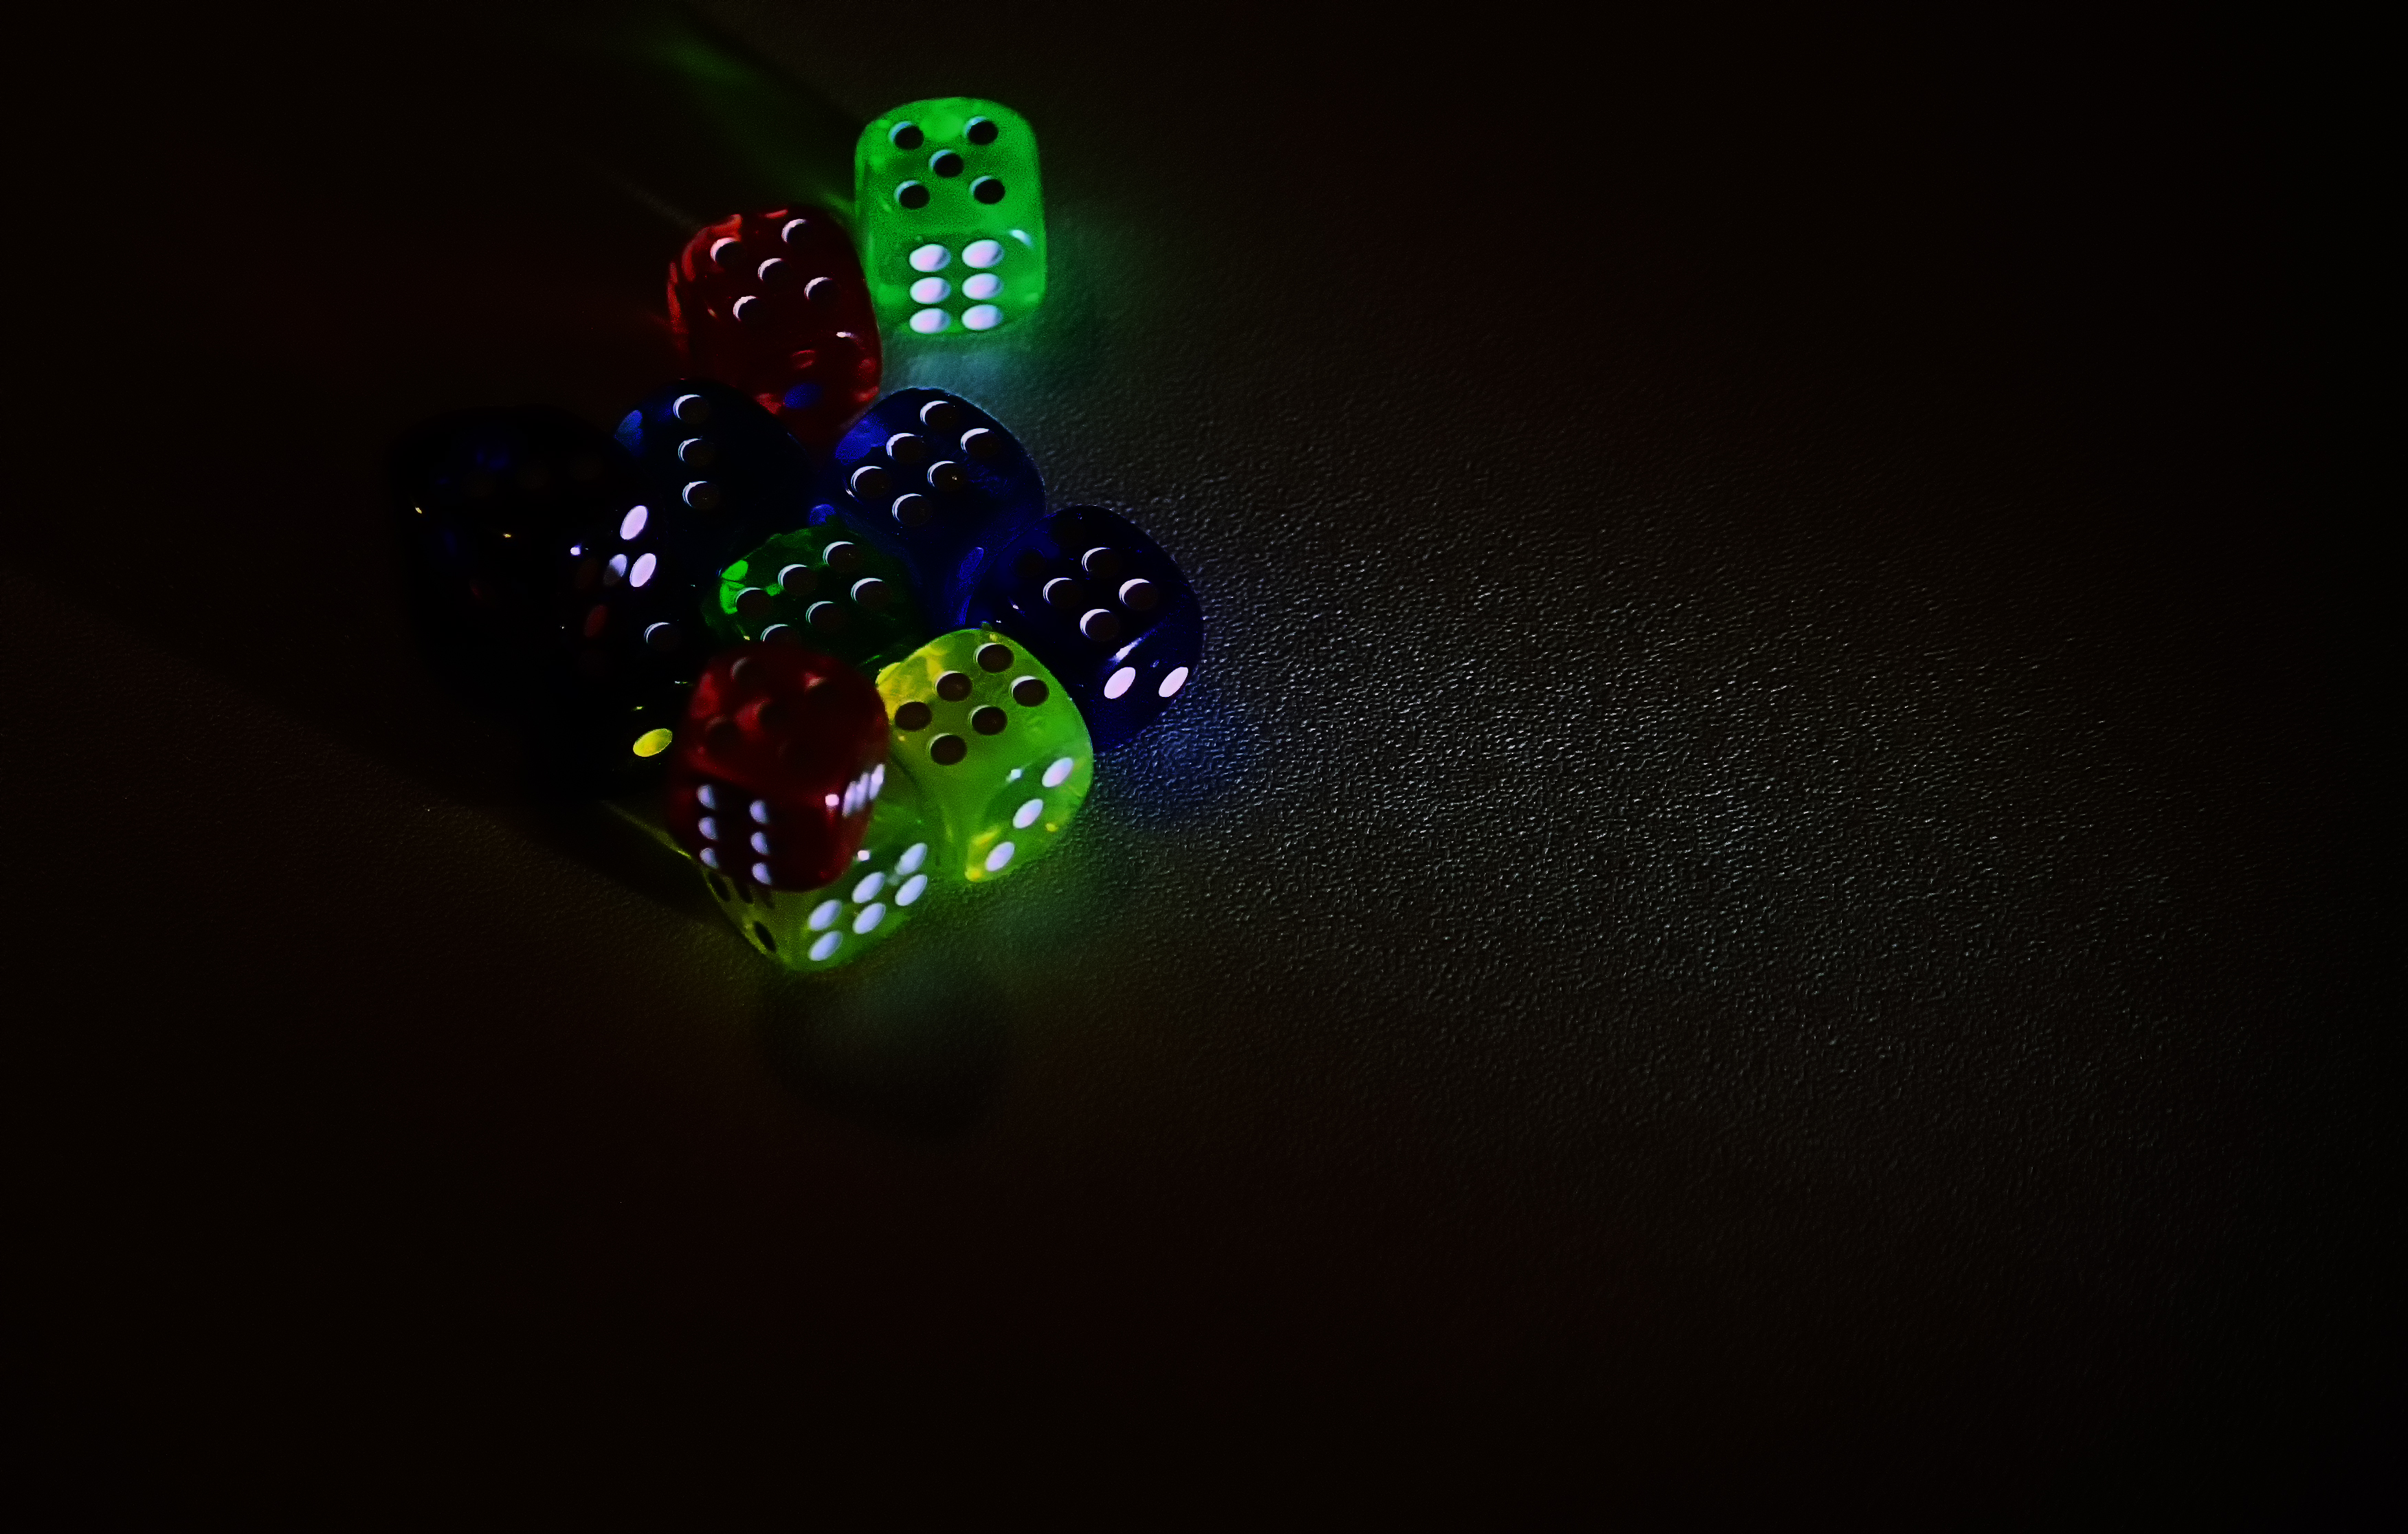
light, night, dark, green, indoor, darkness, lighting, christmas decoration, dice, dices, screenshot, macro photography, christmas lights, computer wallpaper